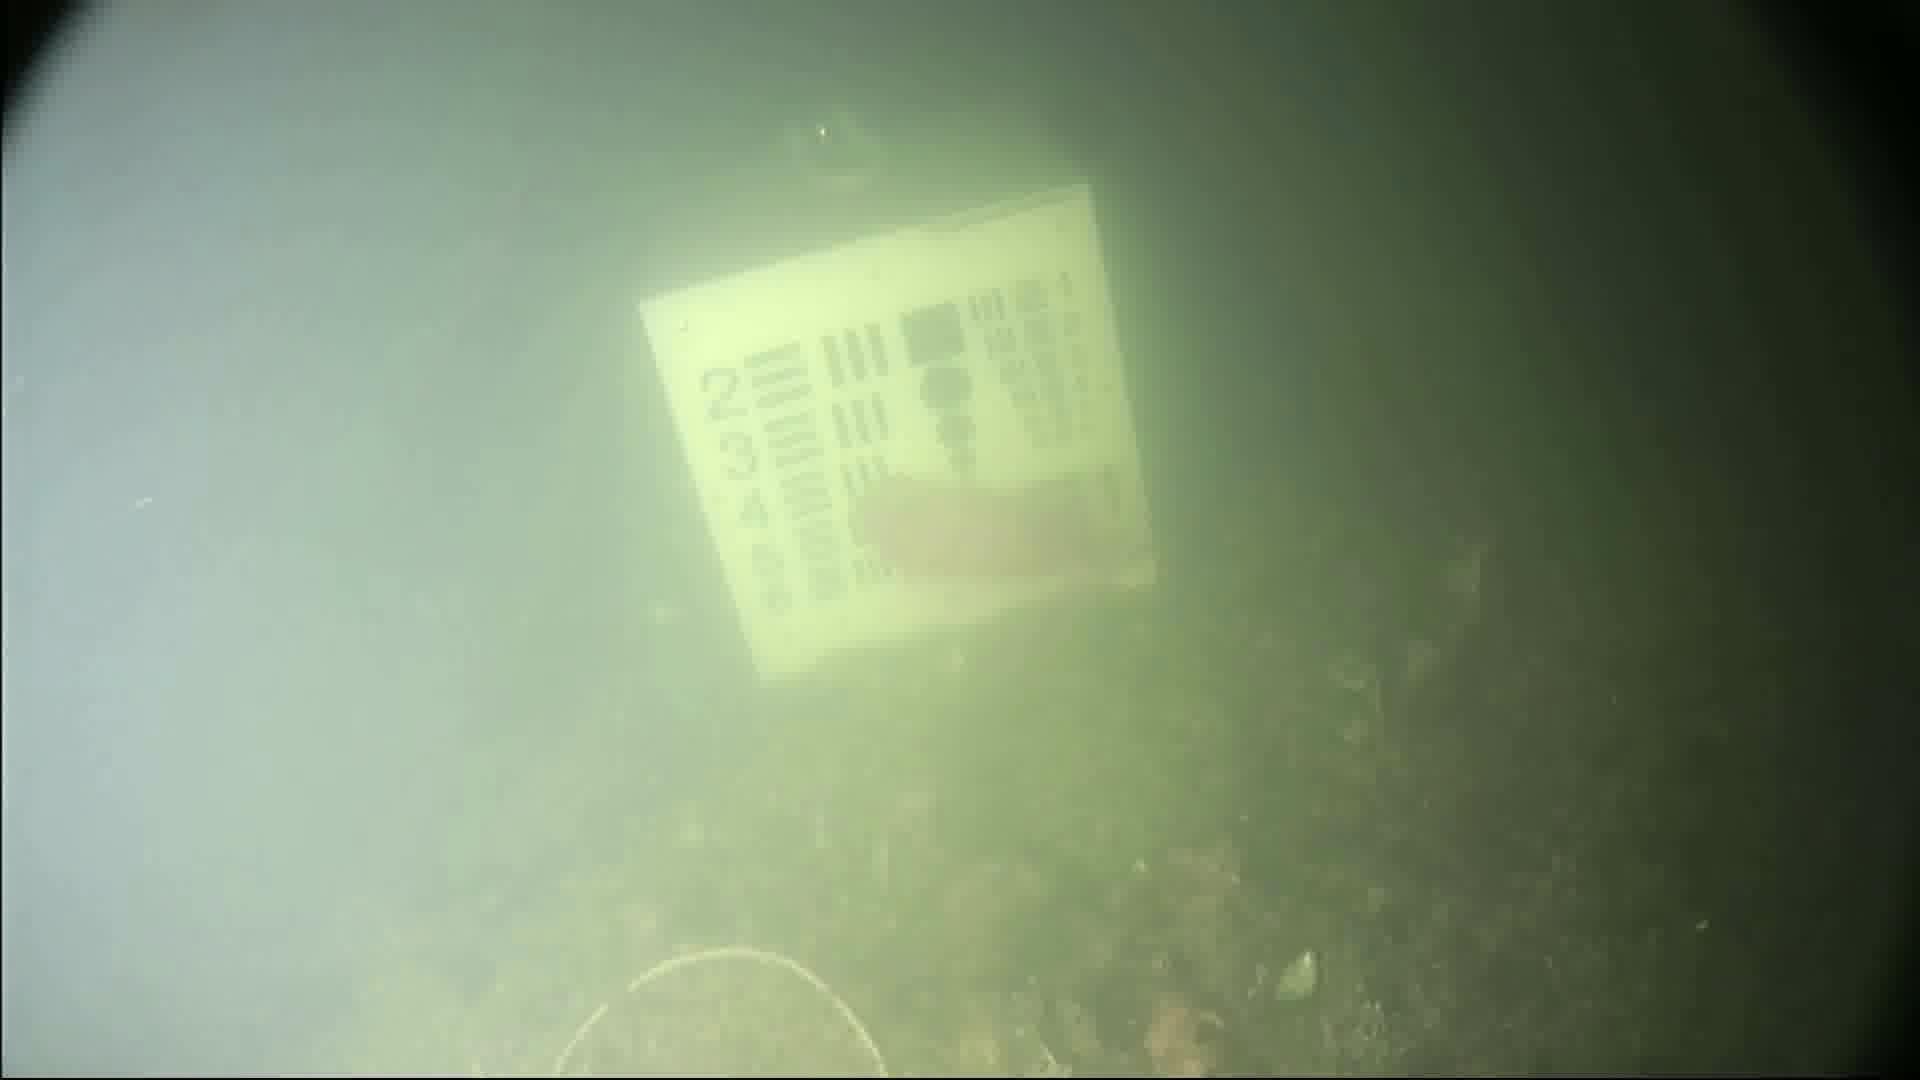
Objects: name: fish